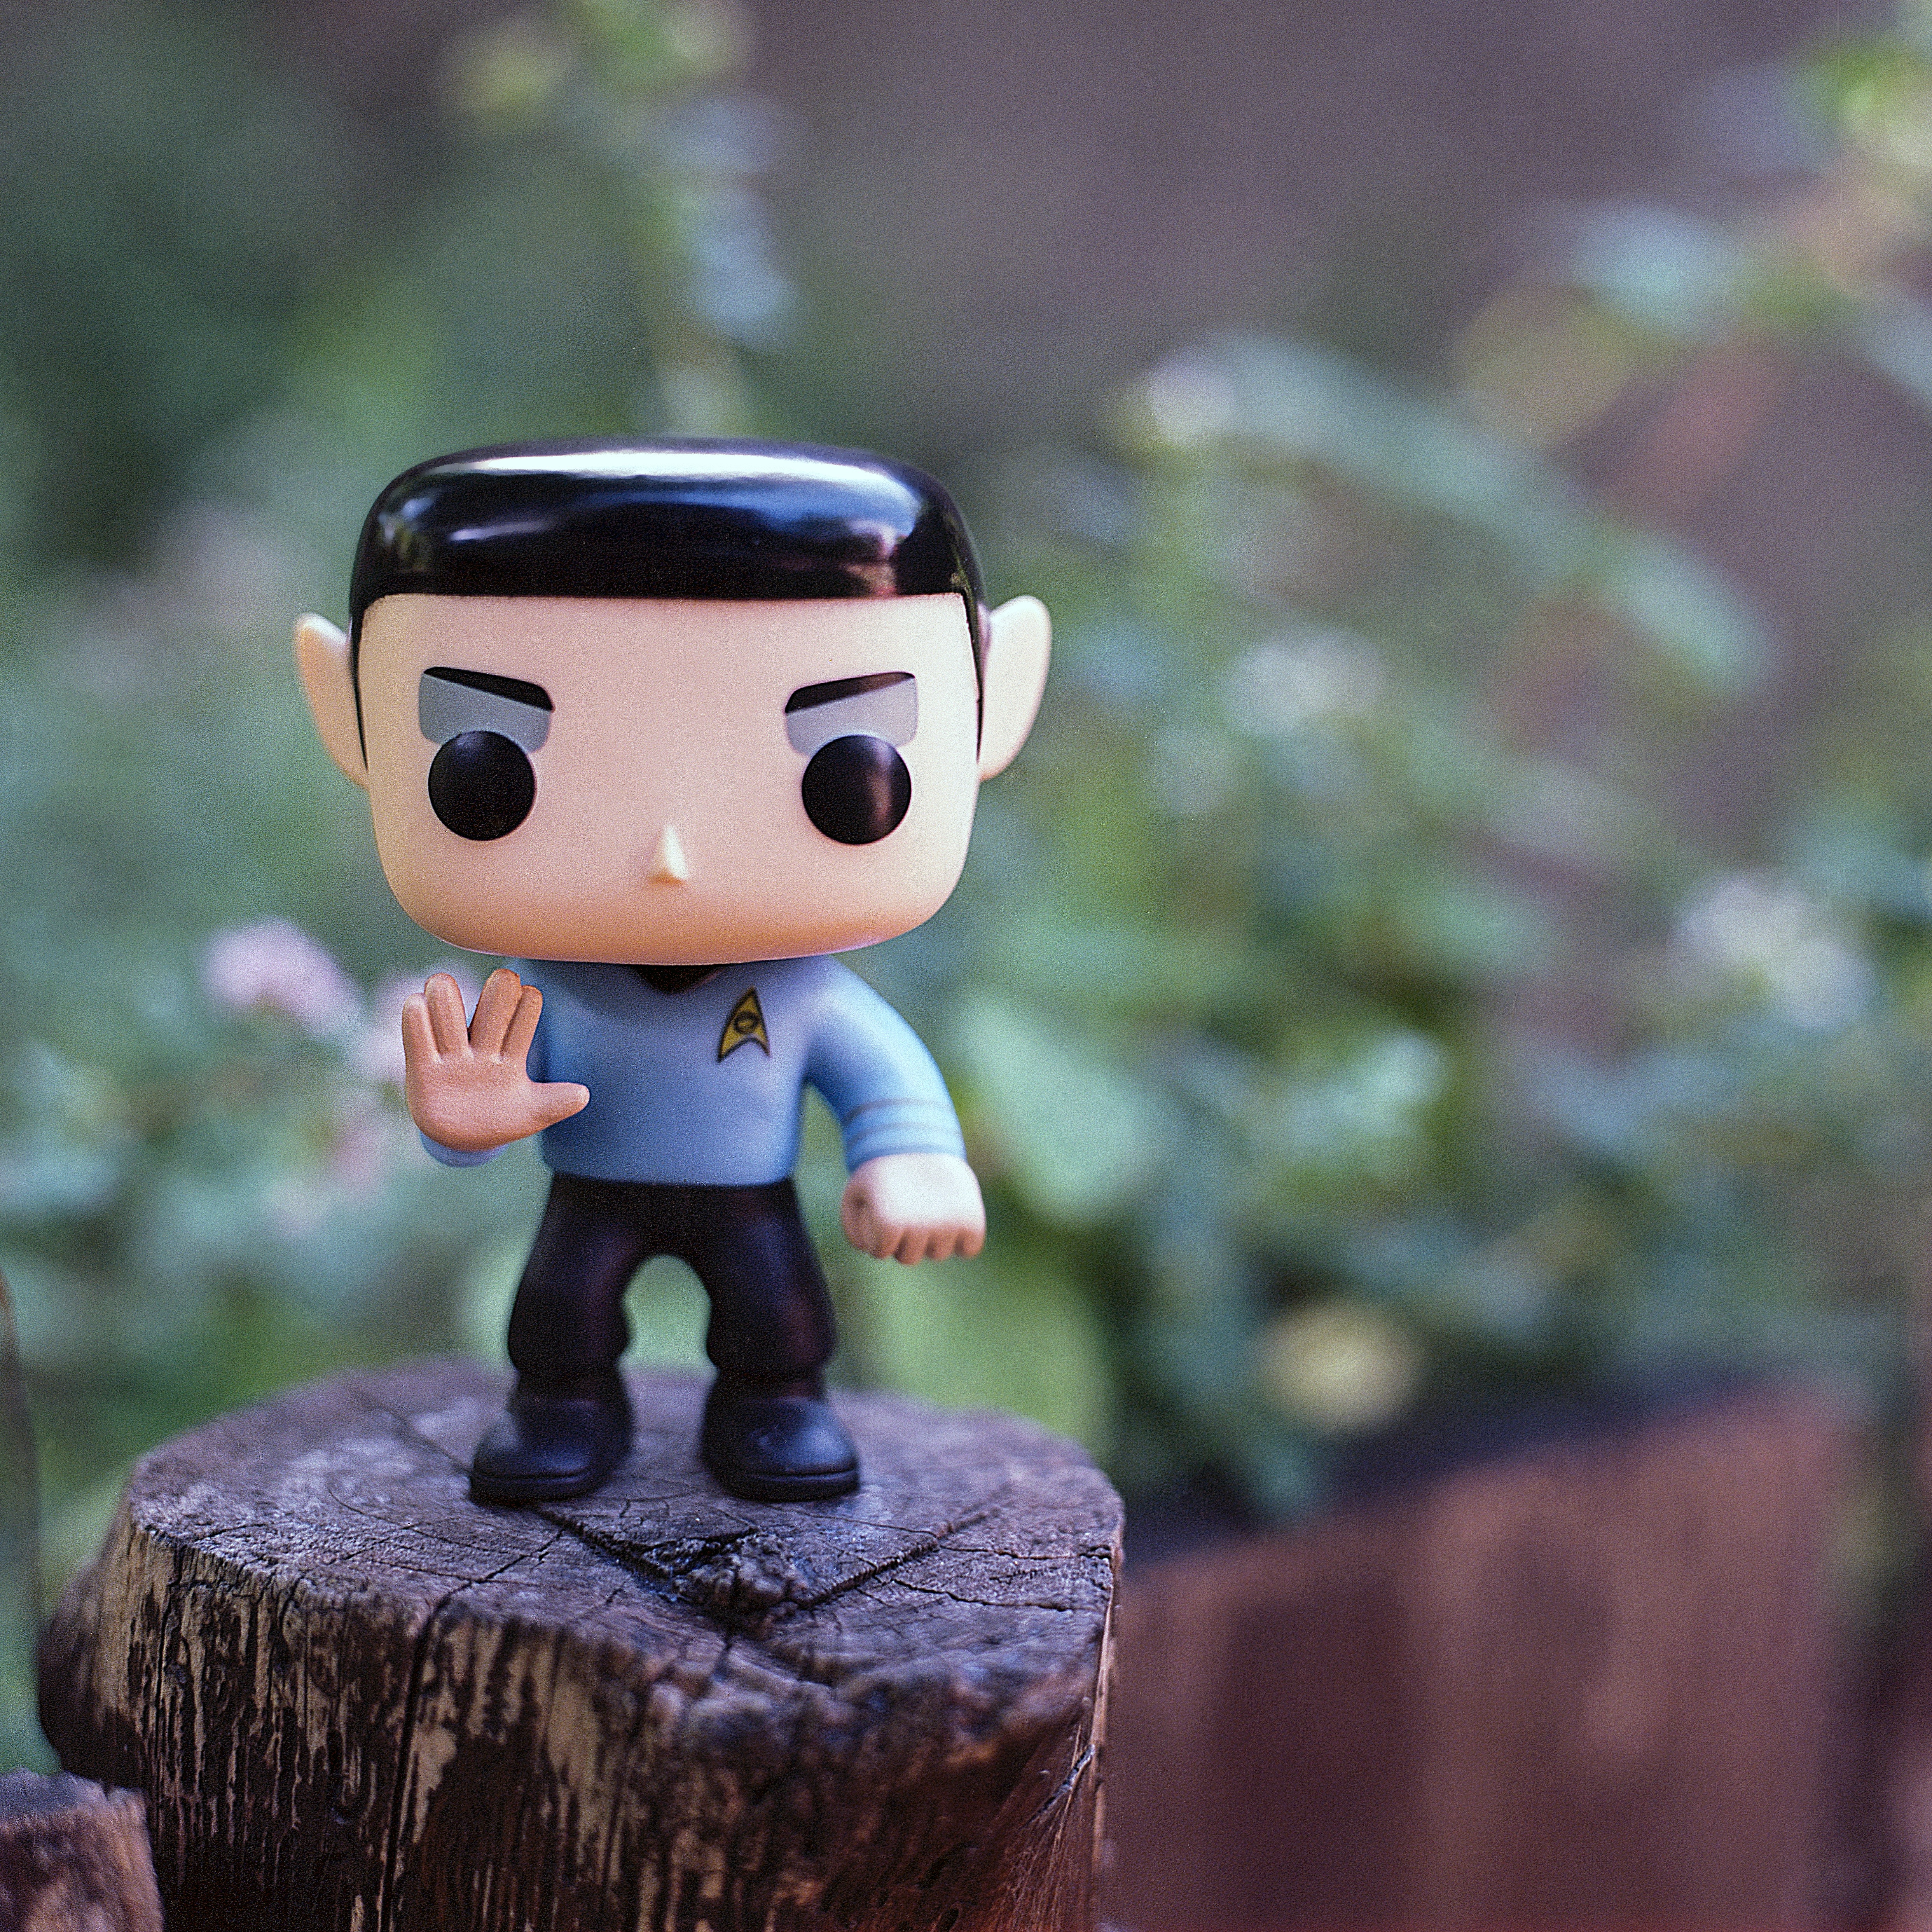
person, star, flower, live, sign, statue, trek, toy, long, figurine, series, action figure, greeting, vulcan, salute, trekkers, spock, nimoy, prosper, star trek, live long and prosper, trekkie